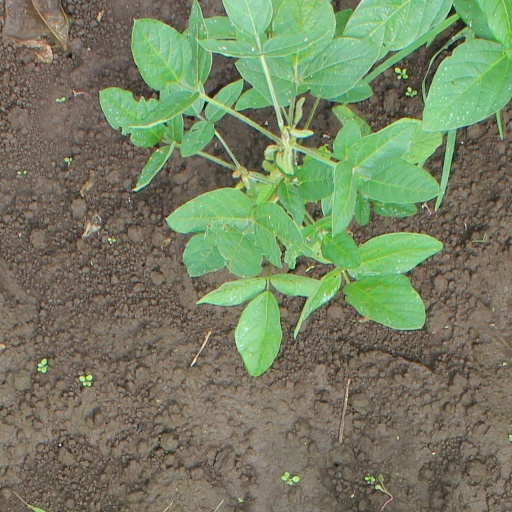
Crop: soybean